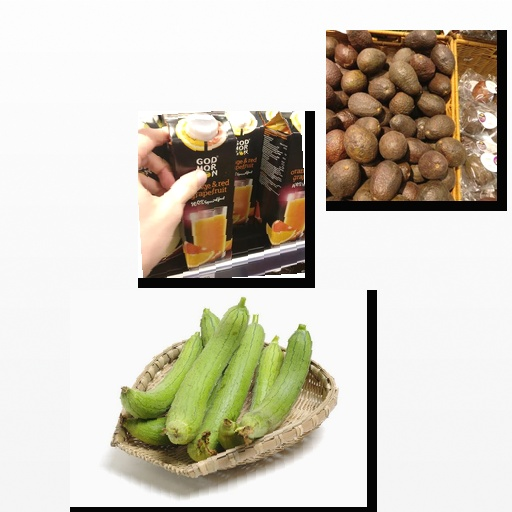
Food items: avocado, ridge_gourd, orange_red_grapefruit_juice